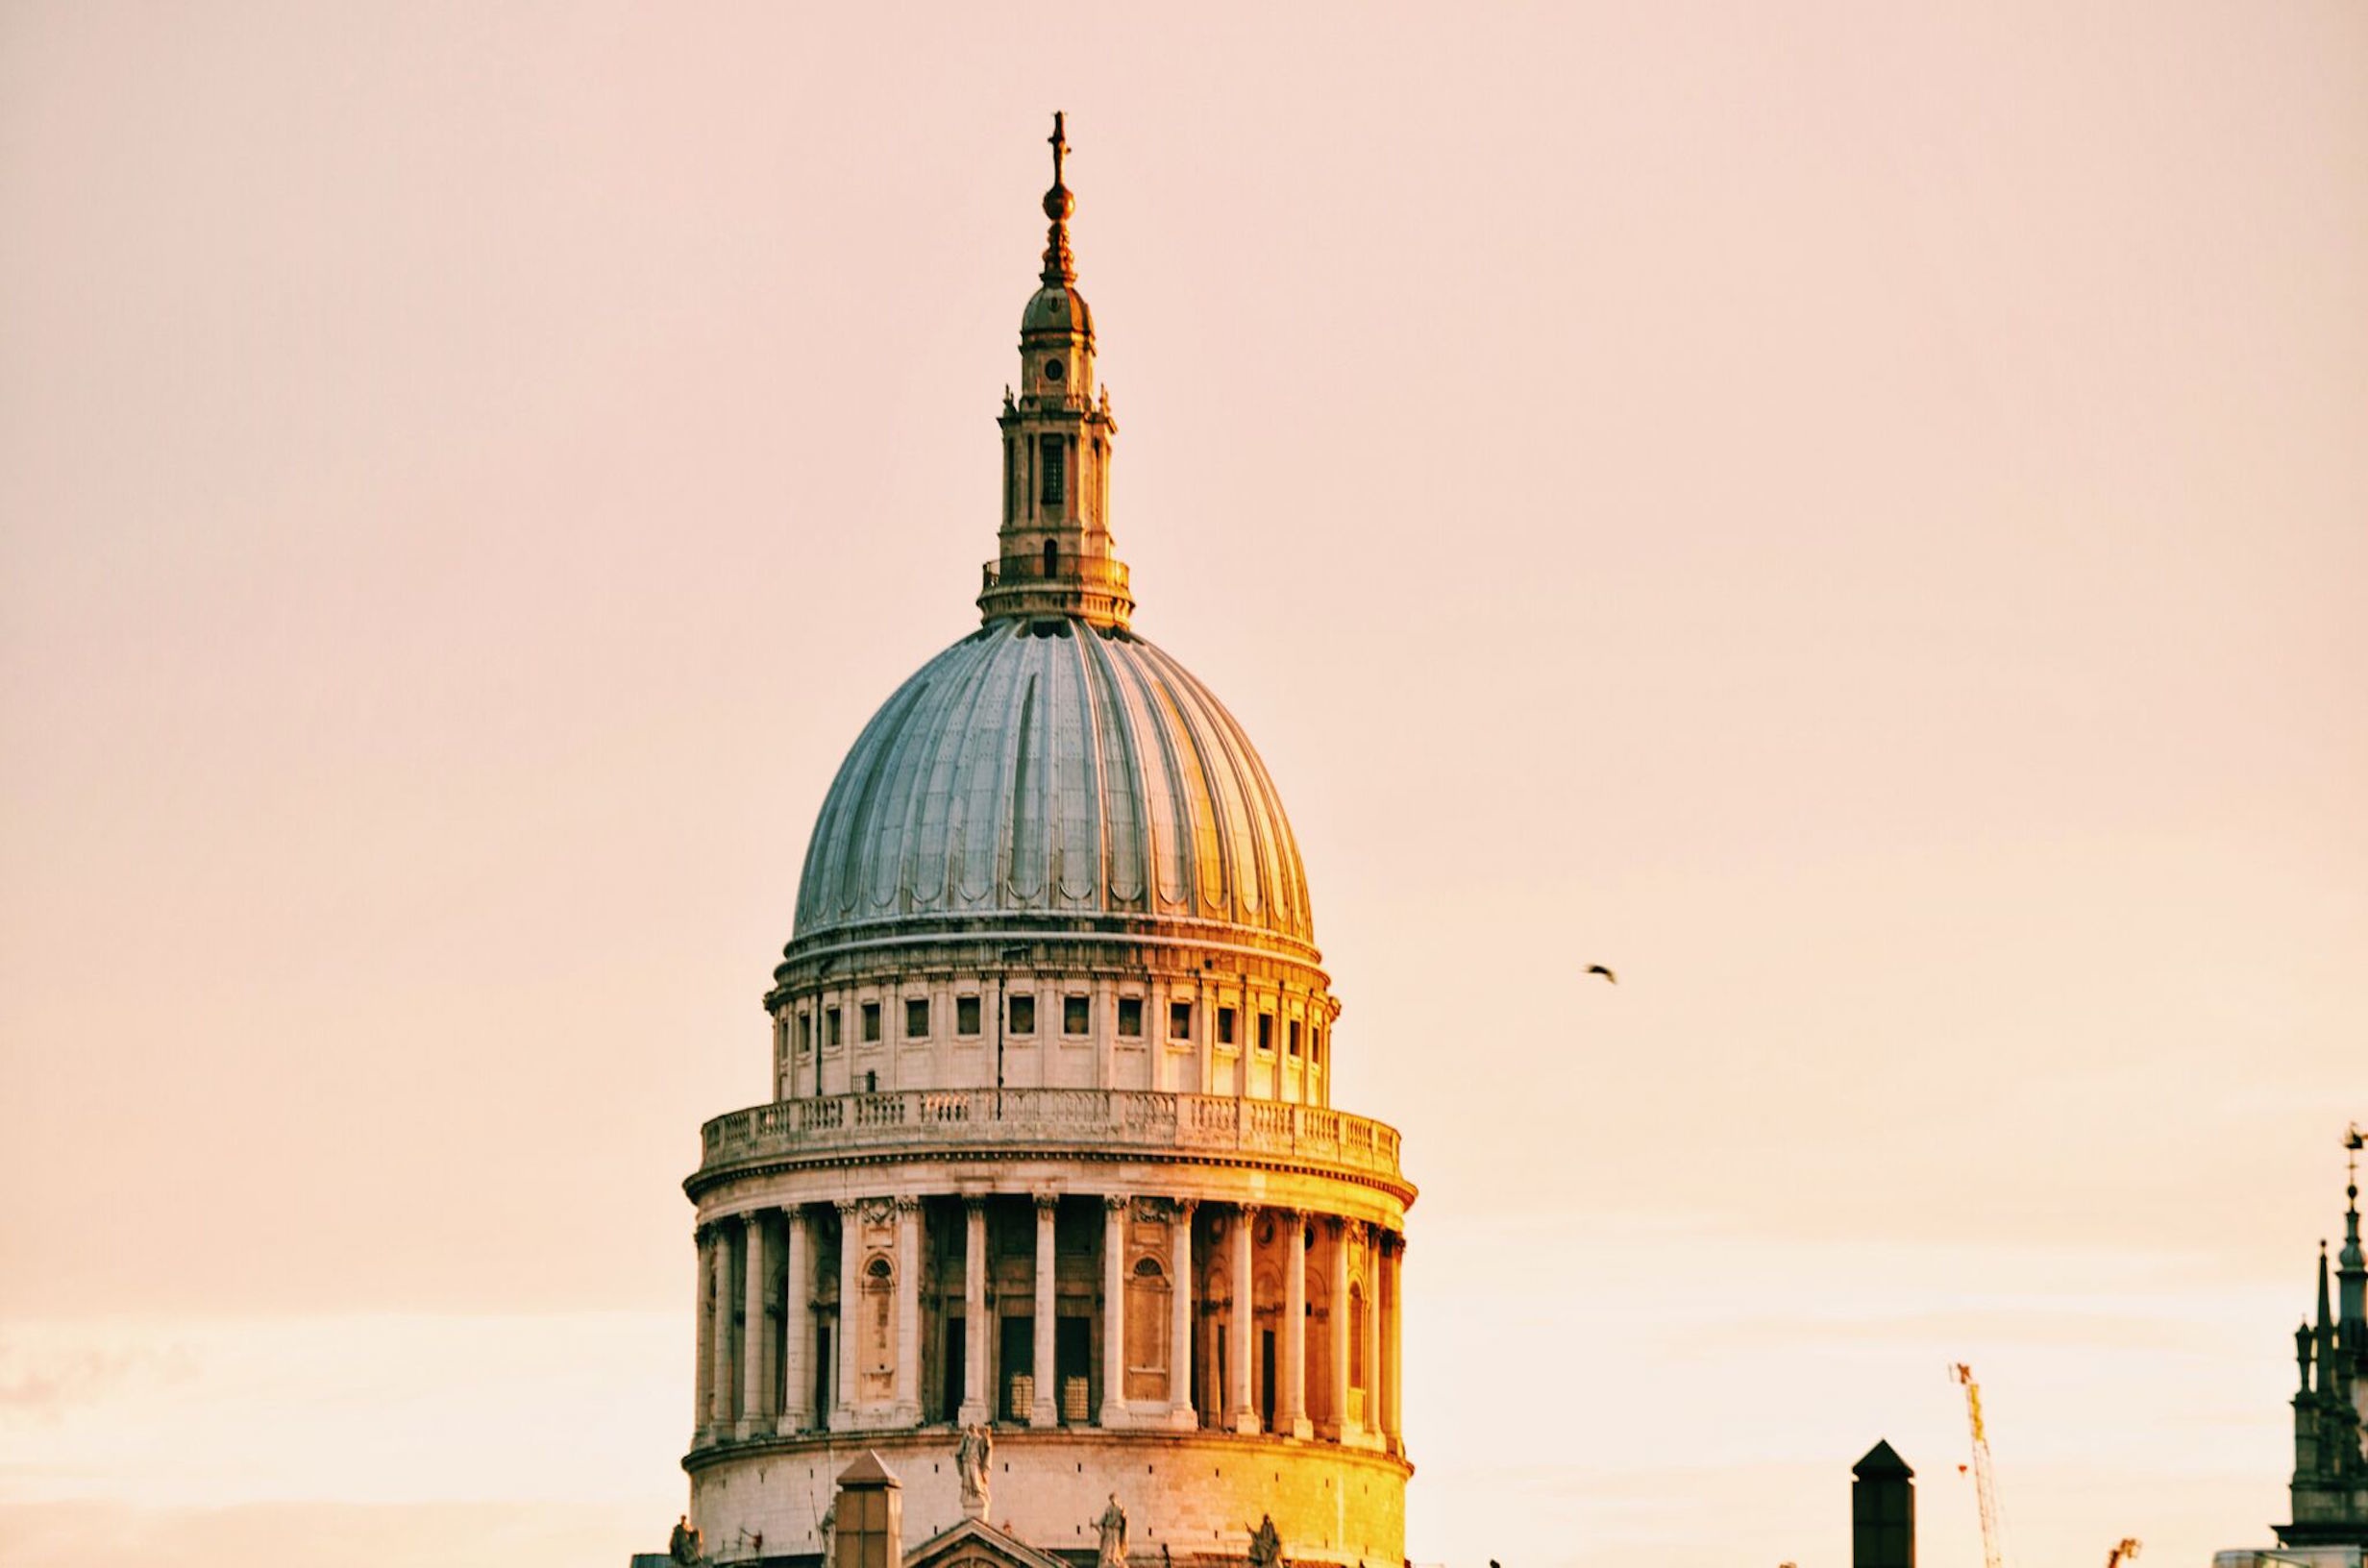
building, tower, landmark, cathedral, place of worship, temple, spire, dome